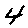
Label: 4